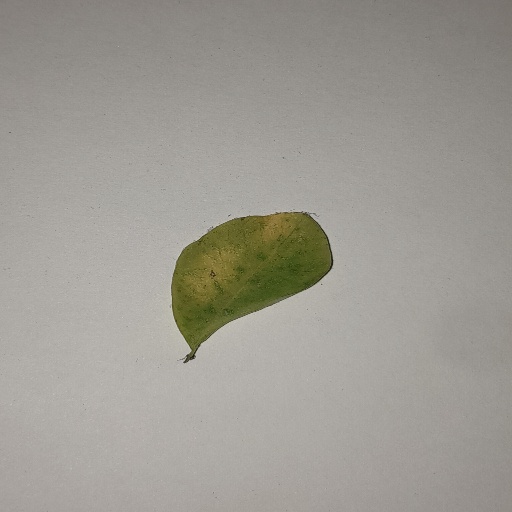
Species: Sojina
Leaf condition: Yellow Leaf